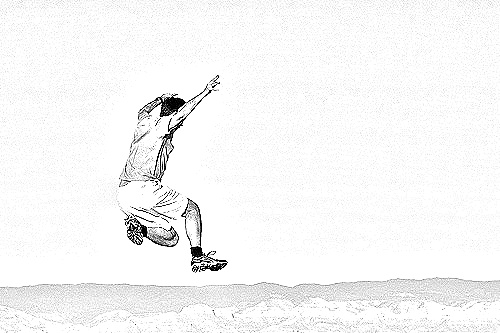
Portrait style: Sketch Portrait